Thorga

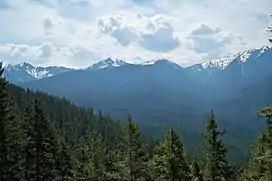
A view from Thorga

It is renowned for coffee farming. People here depend upon agriculture and teaching occupation. In Agriculture, coffee & sugarcane are the main products.